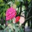
Label: rose